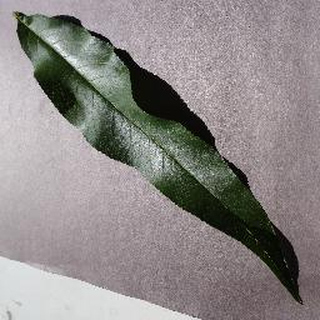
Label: healthy_peach